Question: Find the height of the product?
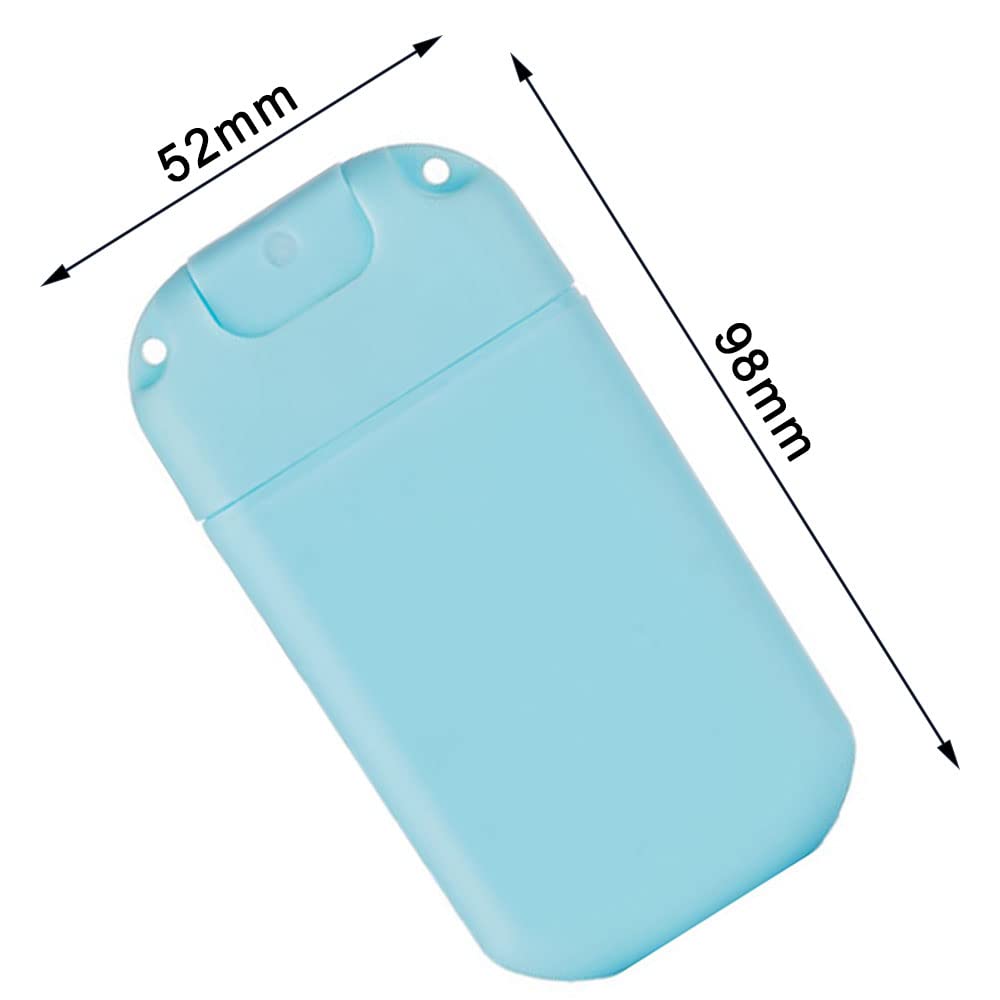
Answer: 98.0 millimetre